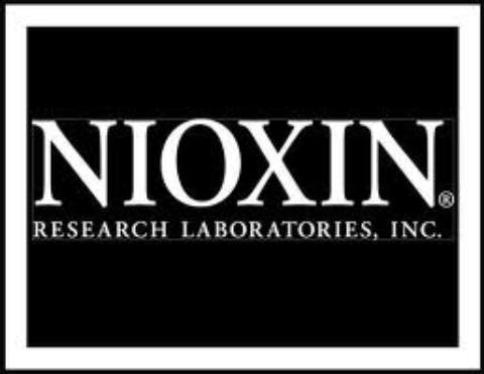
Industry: Necessities